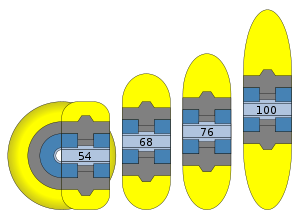
On distingue dans la structure d'un patin à roulettes plusieurs parties occupant chacune une fonction différente